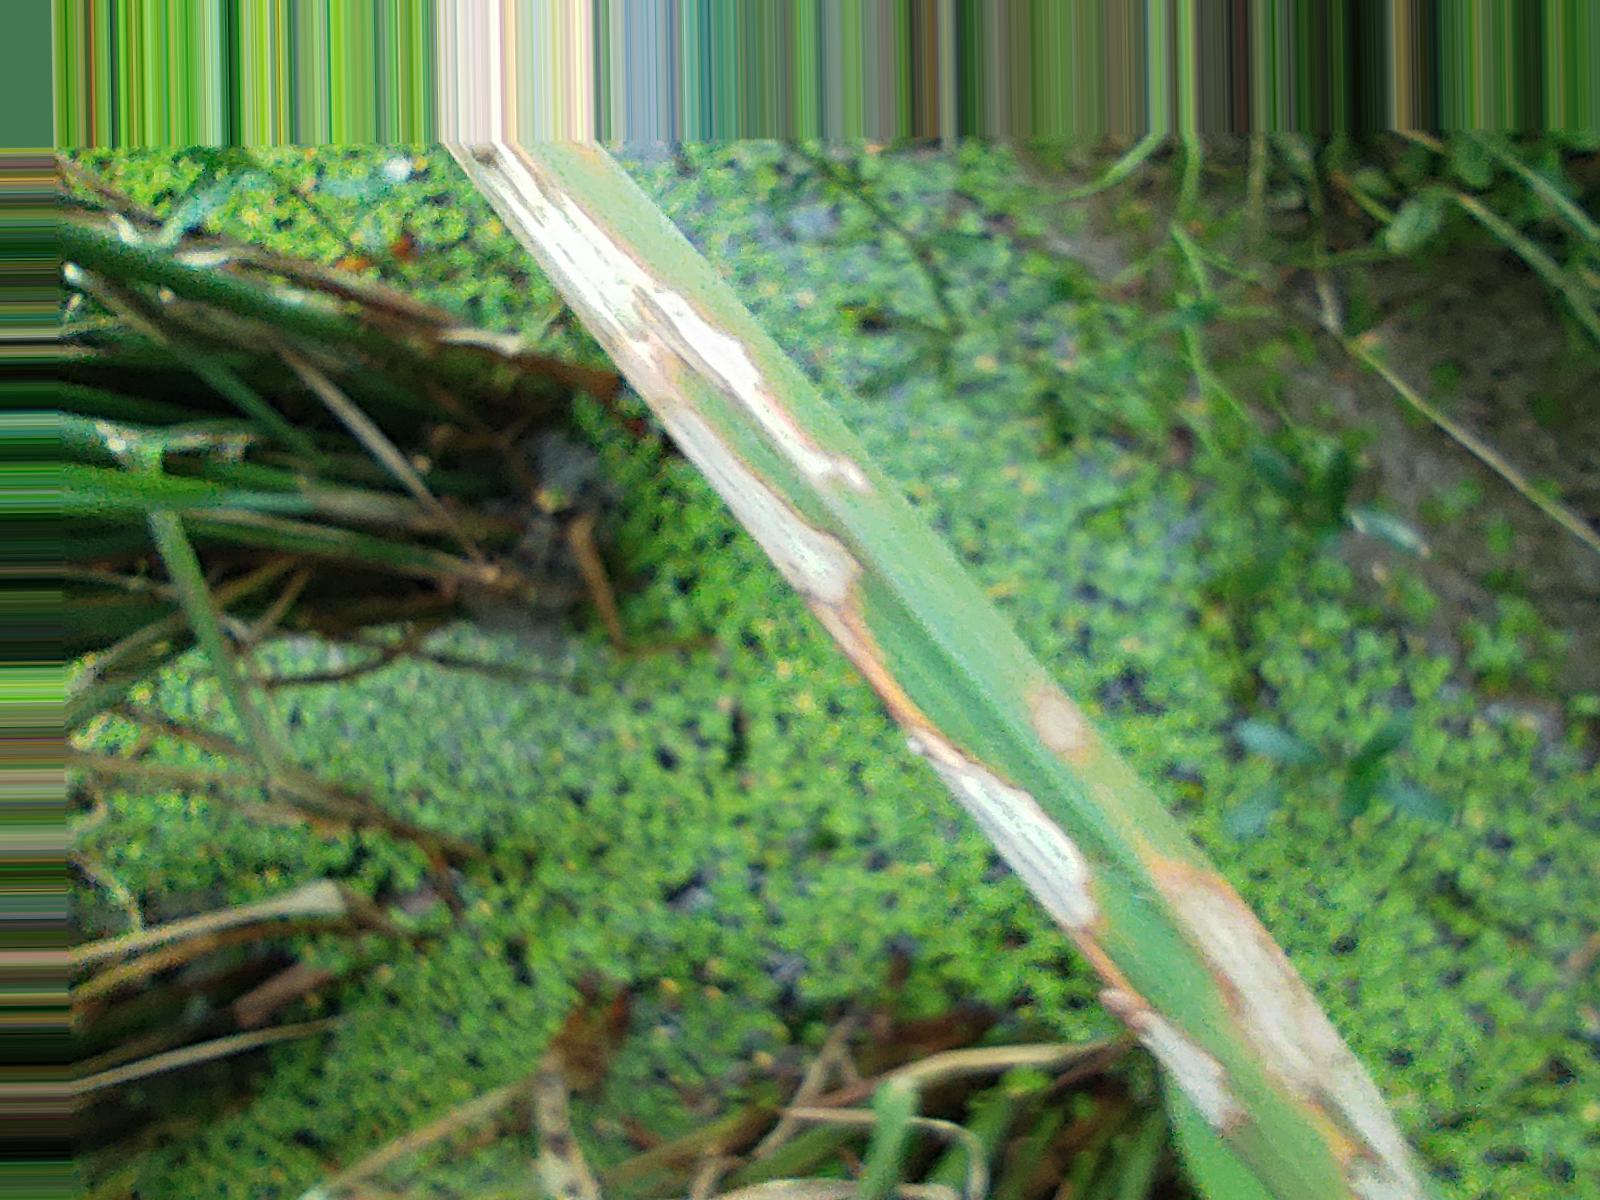
Nhãn: Bệnh Đốm Vằn ( Khô vằn ) ( Sheath Blight )